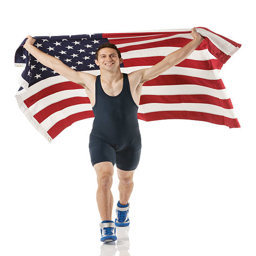
athlete running with a flag